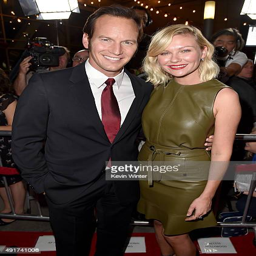
actors attend the premiere of season